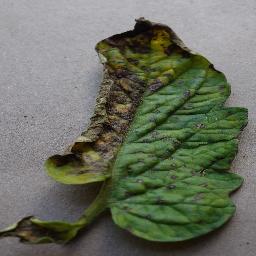
Label: Tomato___Early_blight